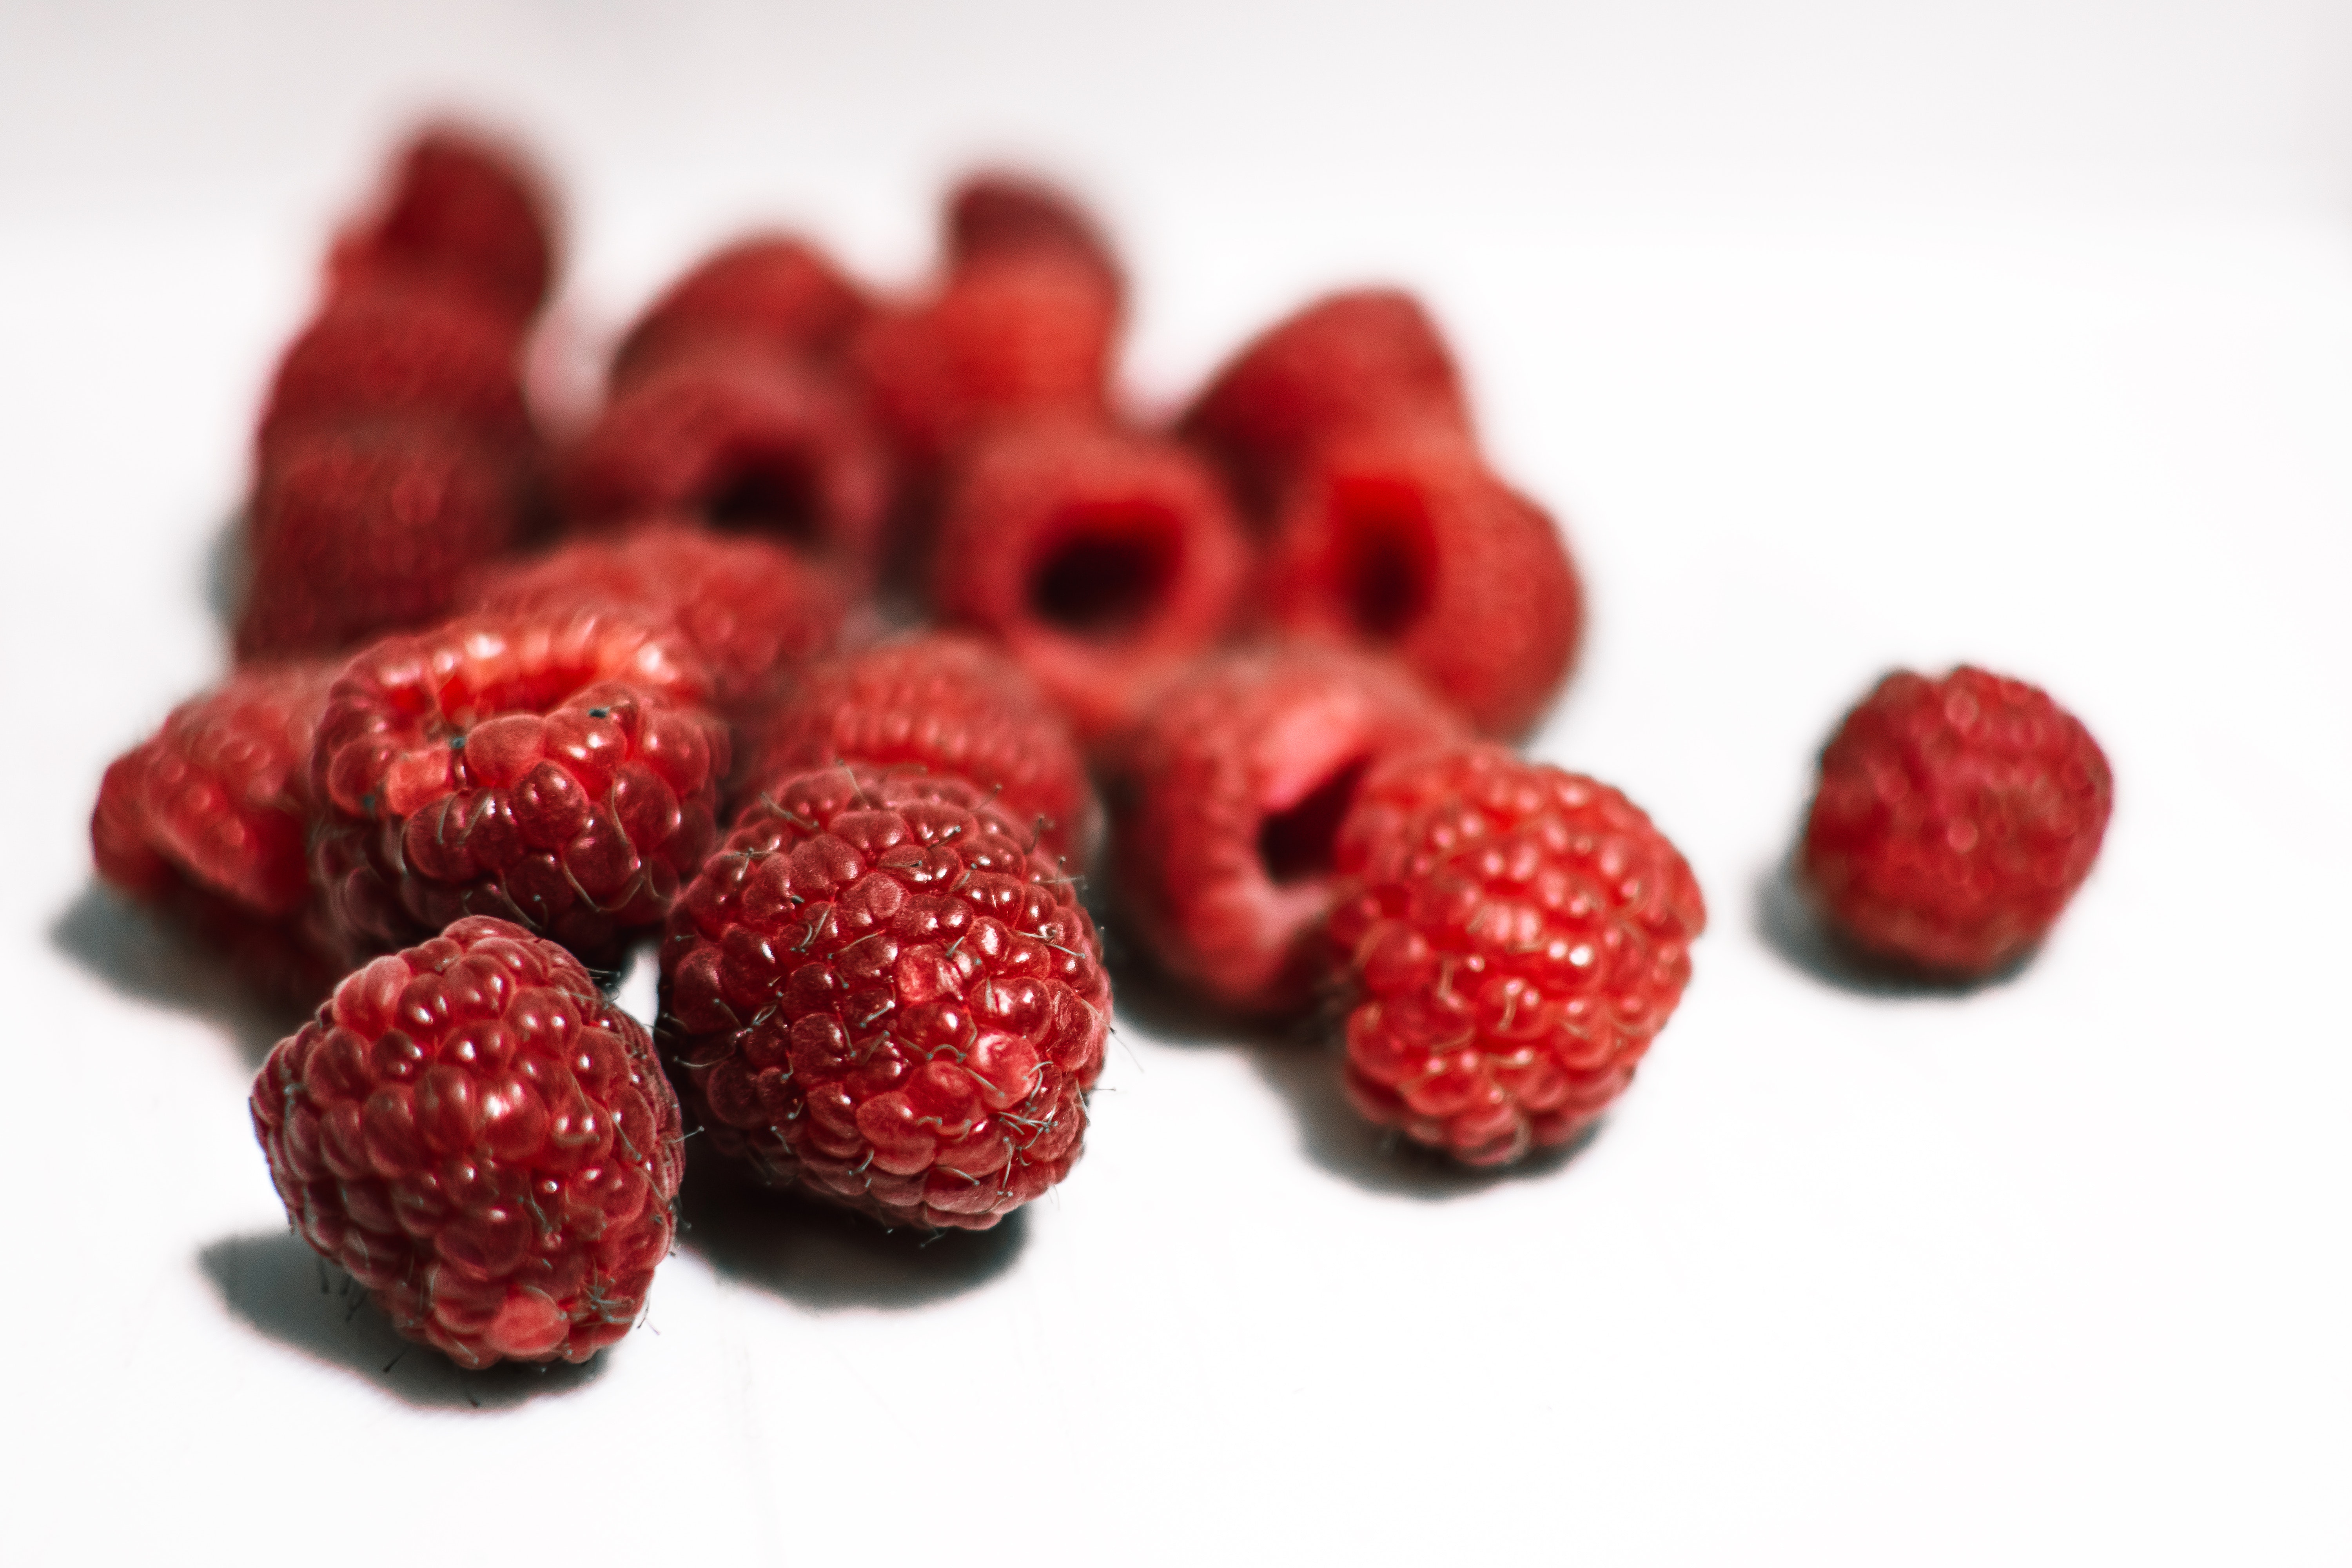
berry, natural foods, food, fruit, frutti di bosco, raspberry, Superfruit, loganberry, superfood, strawberry, plant, alpine strawberry, tayberry, strawberries, red mulberry, ingredient, produce, west indian raspberry, rubus, mulberry, cuisine, seedless fruit, wine raspberry, accessory fruit